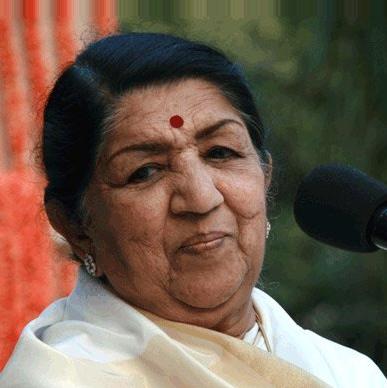
Age: 78